DR-DOS

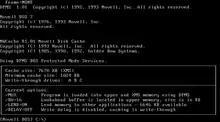
A typical command line in Novell DOS 7

Novell DOS was Novell Corporation's name for DR DOS during the period when Novell sold DR DOS, after the acquisition of Digital Research in 1991. Regarding features and performance, it was typically at least one release ahead of MS-DOS. In 1993, PC DOS 6.1, MS-DOS 6.2 and PC DOS 6.3 were trumped by Novell's .